General Dynamics F-111C

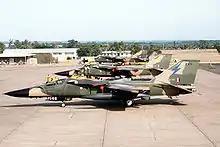
Side view of jets in two-tone green camouflage livery parked side by side on ramp.

The Australian government ordered 24 F-111C aircraft to replace the RAAF's Canberras in the bombing and tactical strike role. While the first aircraft was officially handed over on 4 September 1968, structural issues delayed the entry into service of the F-111C. Twenty-four USAF F-4 Phantom IIs were leased as an interim measure. The Phantoms were delivered in September and October 1970 to No. 82 Wing at RAAF Base Amberley, Queensland. During its next three years in RAAF service, one F-4 was lost. By June 1973, the remaining 23 Phantoms were returned to the U.S. Like the F-111, the F-4 was a two-seat, multi-role, supersonic aircraft. Much more sophisticated than the Canberra, capable of air-to-air and air-to-ground attack roles; it had inertial navigation, a gun and radar. Experience with the F-4 likely contributed to the RAAF's success with the F-111. The RAAF proposed keeping the F-4 and using it with the F-111, but the government decided that the cost was too great.